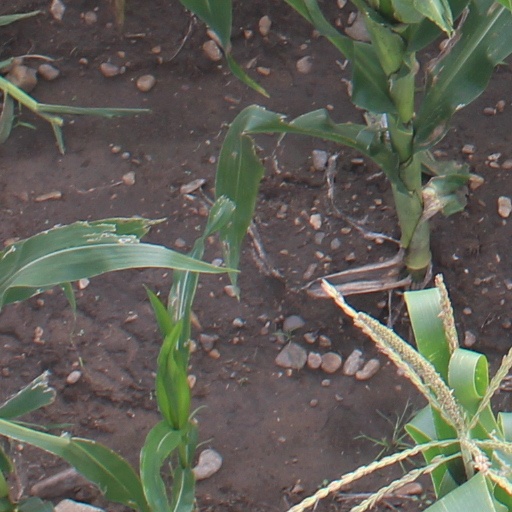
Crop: maize; corn